Gloster Meteor

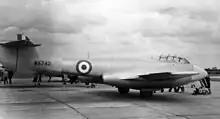
WA742, a two-seat Meteor T.7 in 1961

During development, sceptical elements of the Air Ministry had expected mature piston-powered aircraft types to exceed the capabilities of the Meteor in all respects except that of speed; thus, the performance of early Meteors was considered favourable for the interceptor mission, being capable of out-diving the majority of enemy aircraft. The conclusion of in-service trials conducted between the Meteor F.3. and the Hawker Tempest V was that the performance of the Meteor exceeded the Tempest in almost all respects and that, barring some manoeuvrability issues, the Meteor could be considered a capable all-round fighter. Pilots formerly flying piston-engine aircraft often described the Meteor as being exciting to fly. British politician Norman Tebbit stated of his experience flying the Meteor in the RAF: "Get airborne, up with the wheels, hold it low until you were about 380 knots, pull it up and she would go up, well we thought then, like a rocket".